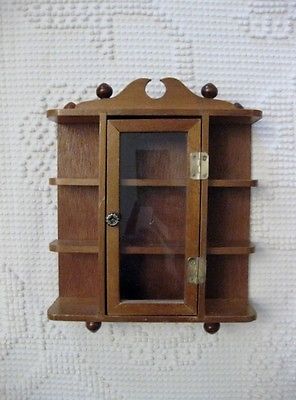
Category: cabinet